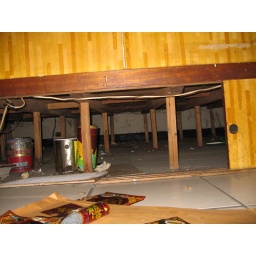
wooden sticks below the wooden bed